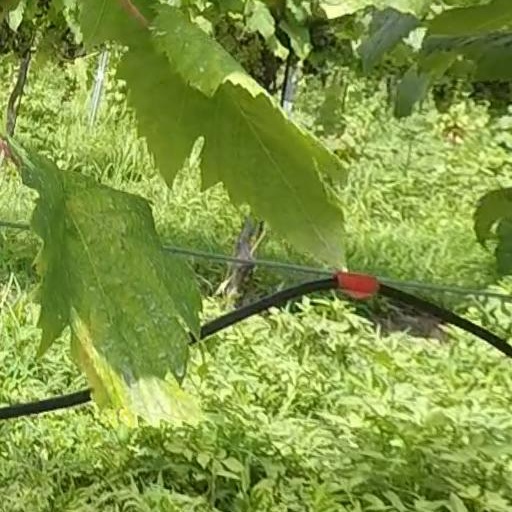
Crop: grape